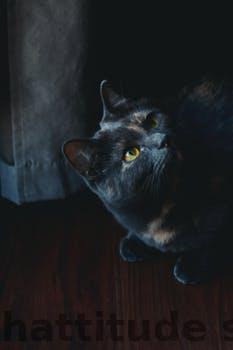
Label: Watermark